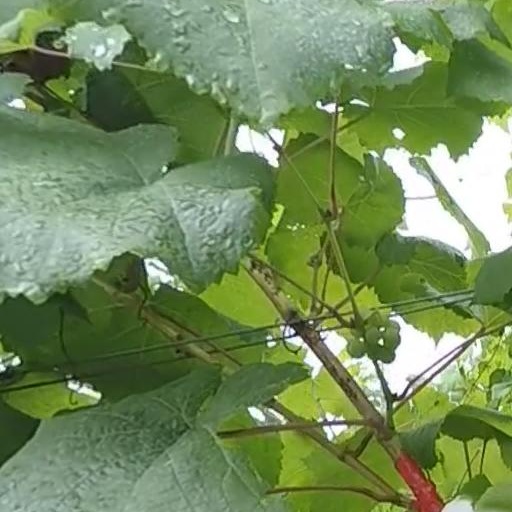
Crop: grape